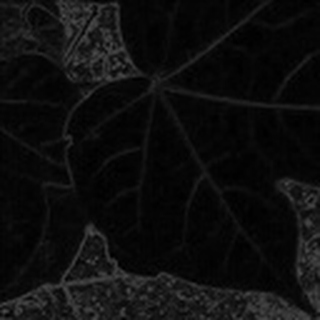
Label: healthy_cotton